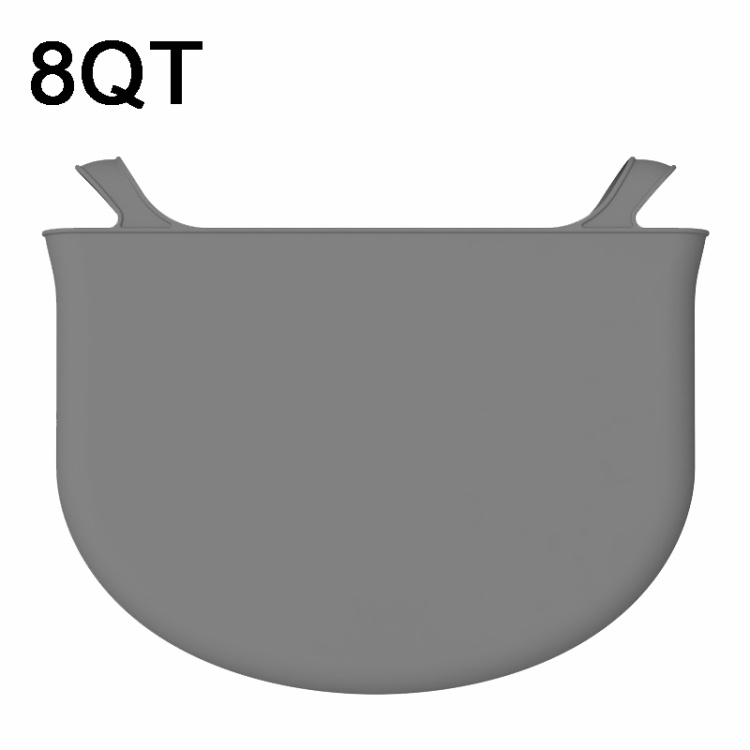
8QT Silicone Slow Cooke Liners Reusable Leakproof Crock Pot Liners(Gray)
1. These slow cooker liners are a reusable alternative to disposable liners, by using this silicone liner, you no longer need to buy disposable cooking bags or worry about running out. 2. The silicone lining helps protect the surface of the slow cooker from scratches, stains and damage caused by acidic ingredients. 3. Fits snugly to your cookware, preventing food from touching the sides and bottom. 4. Helps distribute heat evenly for more consistent cooking and better tasting meals. 5. Fits most 8-quart oval and round slow cookers. It has a flexible shape that can be easily adjusted to fit different sizes and shapes. 6. Easy to use and clean: just put it in the slow cooker, then add the ingredients. When youre done cooking, the cookware divider insert can be easily removed and washed by hand or in the dishwasher. This makes cleanup after cooking a breeze! 7. Material: Silicone 8. Dimensions: 41 x 30 x 4.2cm 9. Weight: 270g Specification: Package Weight One Package Weight 0.33kgs / 0.74lb One Package Size 21cm * 21cm * 5cm / 8.27inch * 8.27inch * 1.97inch Qty per Carton 90 Carton Weight 30.00kgs / 66.14lb Carton Size 50cm * 50cm * 60cm / 19.69inch * 19.69inch * 23.62inch Loading Container 20GP: 177 cartons * 90 pcs = 15930 pcs 40HQ: 412 cartons * 90 pcs = 37080 pcs
Brand: Salrog (Powered by Solnuance)
Category: Home & Garden > Kitchen & Dining > Cookware & Bakeware > Cookware Accessories > Pressure Cooker & Canner Accessories > Food Dividers